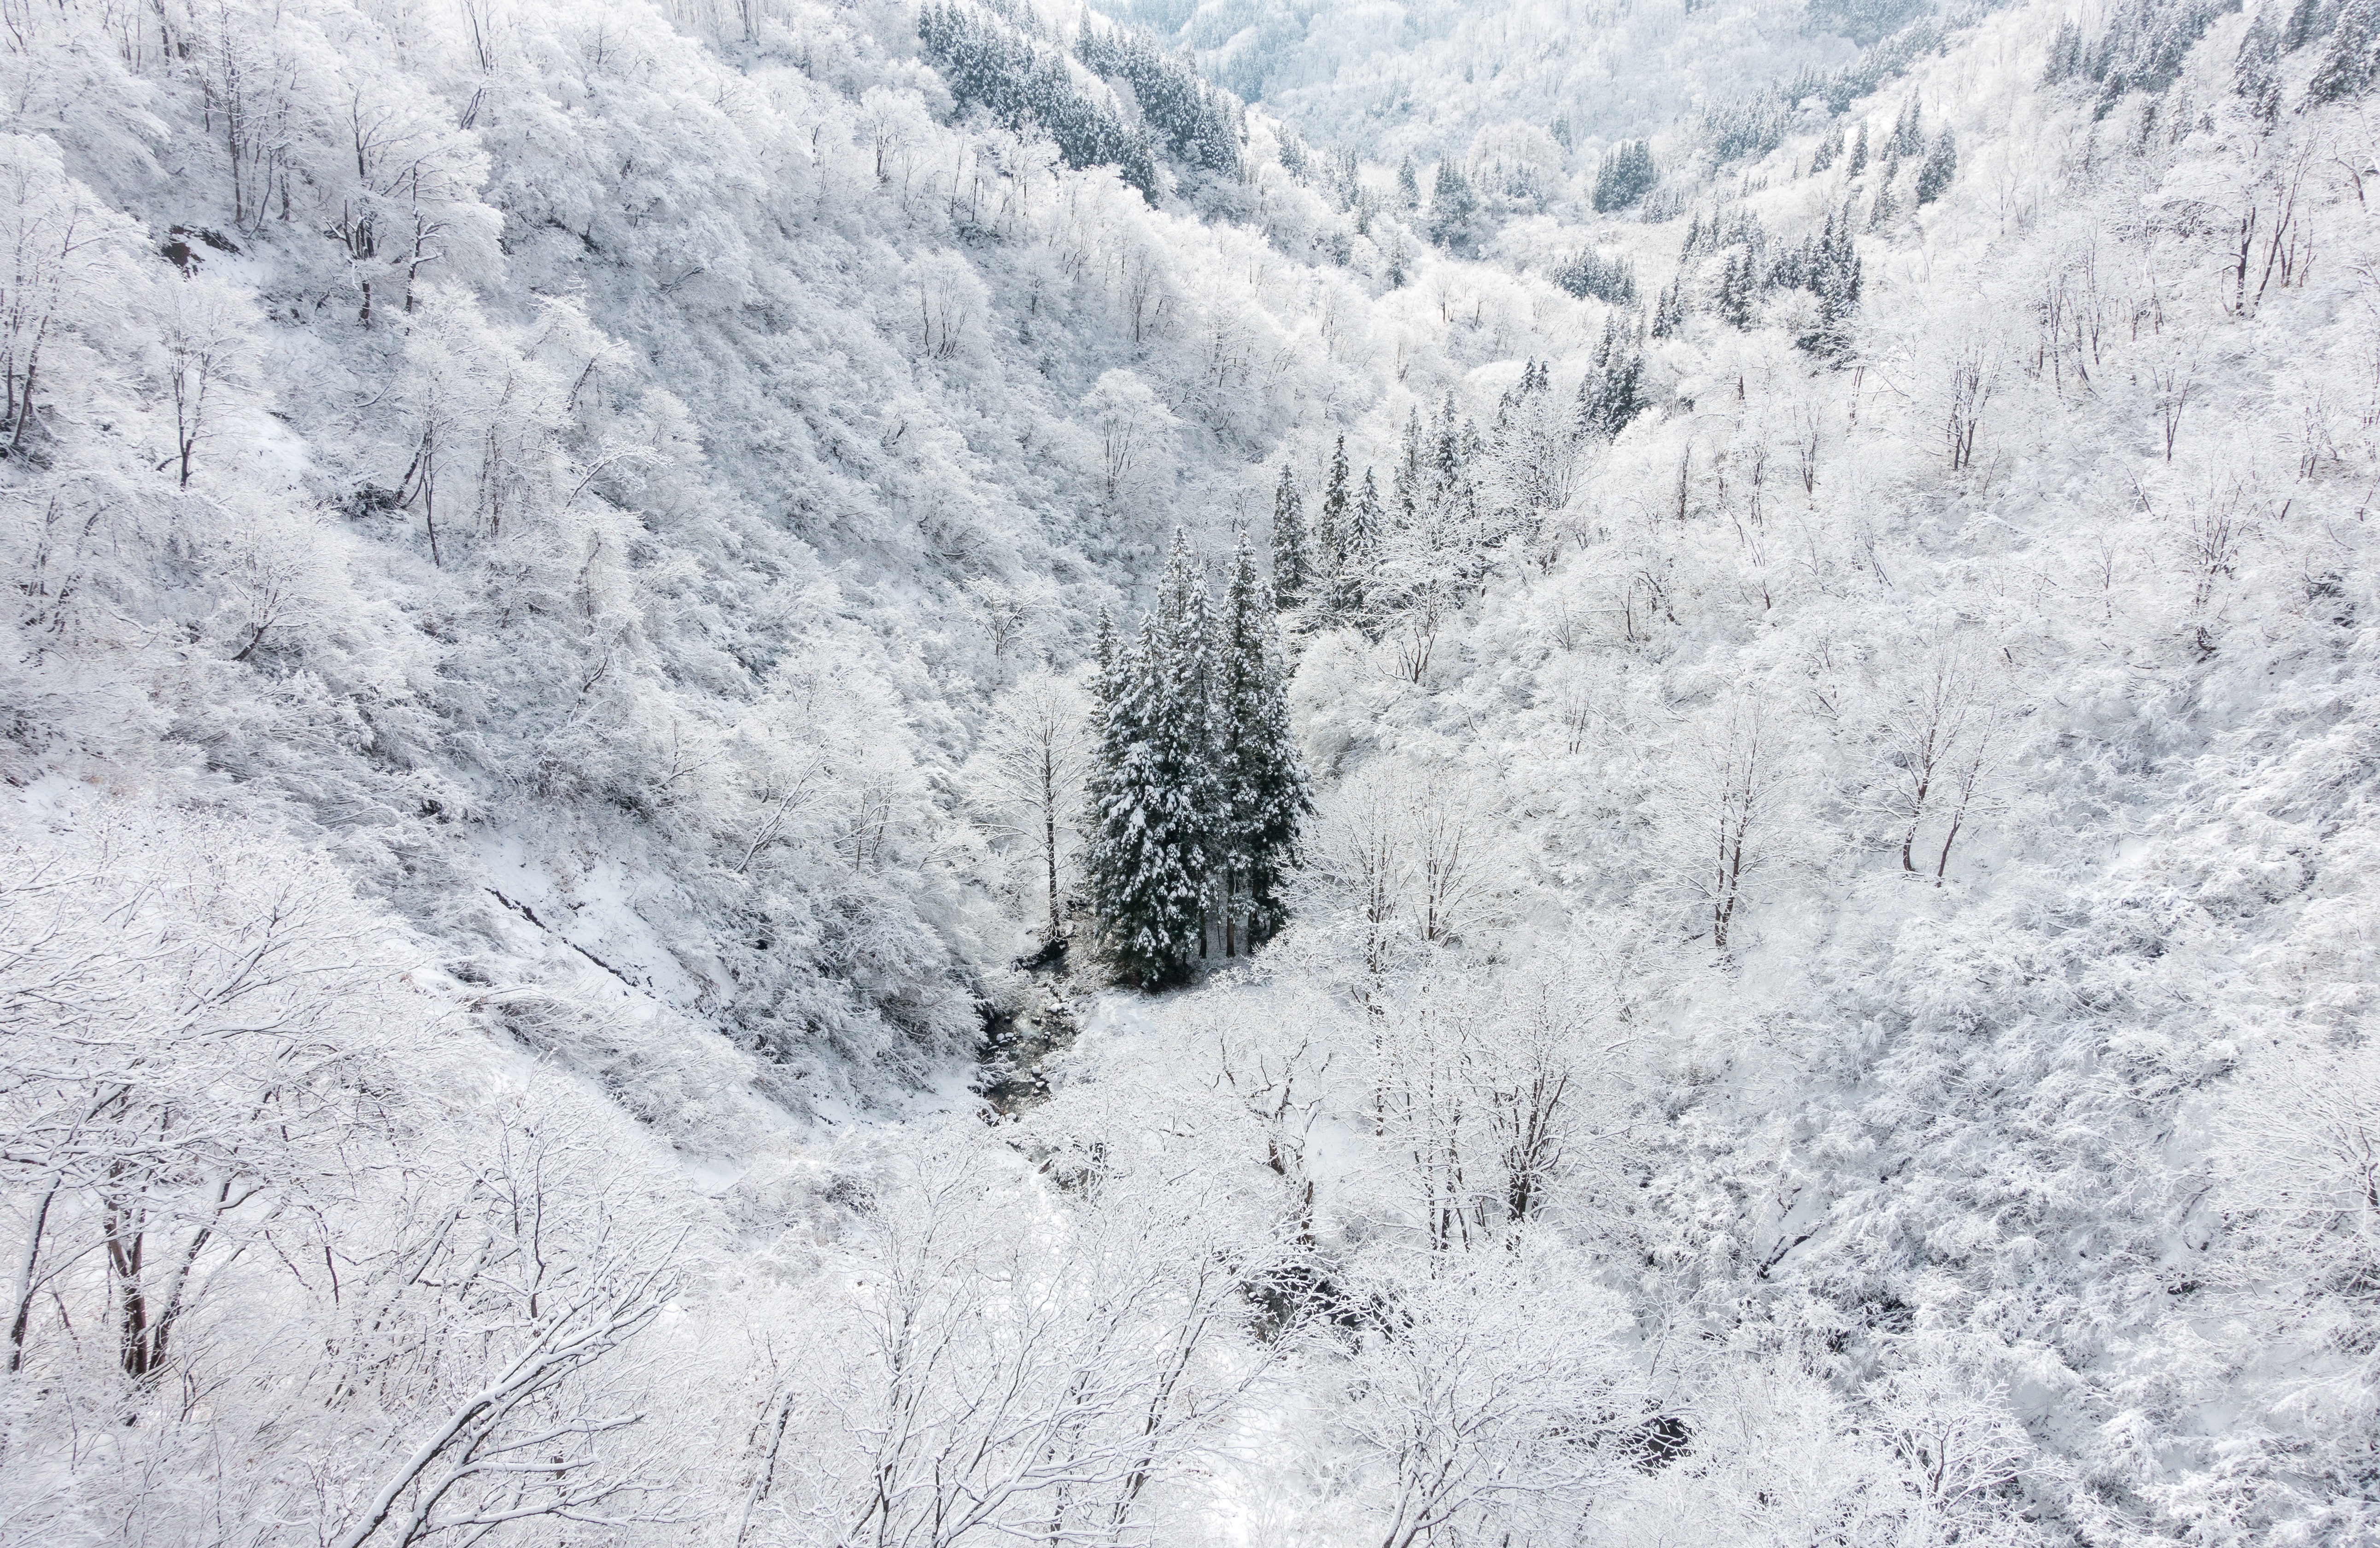
landscape, tree, nature, mountain, snow, cold, winter, white, valley, mountain range, scenic, scenery, weather, season, ridge, winter landscape, outdoors, moraine, freezing, geological phenomenon